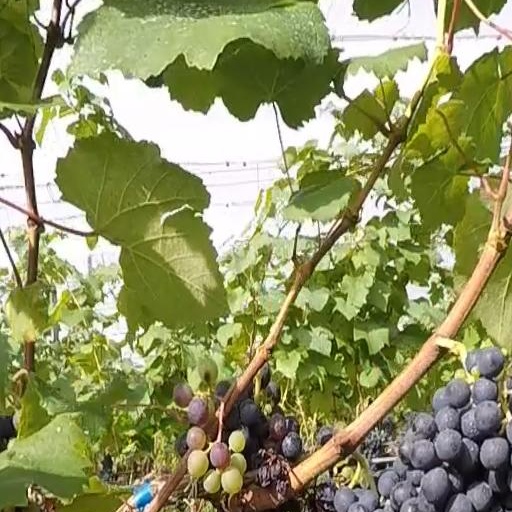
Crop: grape